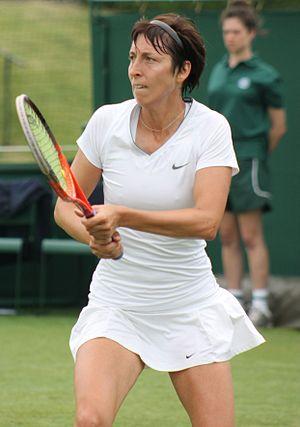
Yvonne Meusburger, née le 3 octobre 1983 à Dornbirn, en Autriche, est une joueuse de tennis autrichienne, professionnelle depuis 1999.
L'AS Patton-Rennes est un des principaux clubs français de tennis. Fondé en 1975, le club a remporté dix titres de Champion de France, ce qui constitue le deuxième palmarès national derrière le Racing Club de France. Le club a également remporté cinq titres de Champion d'Europe. Le club disparait brusquement en 2010.